Eugene Profit

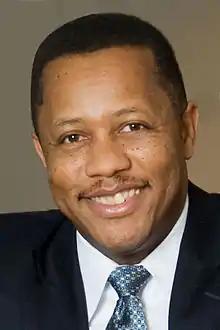
Eugene Profit

Eugene A. Profit is an American investor, entrepreneur, philanthropist and former American football cornerback for the New England Patriots and Washington Redskins. He is the founder, president, CEO, and portfolio manager of Profit Investment Management, an investment management firm in the Washington, DC metropolitan area.